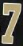
Number: 7